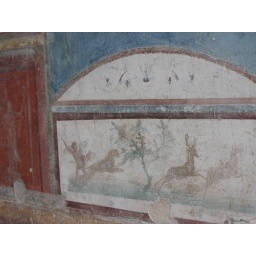
Second mural on the wall in a villa depicting an animal hunt.